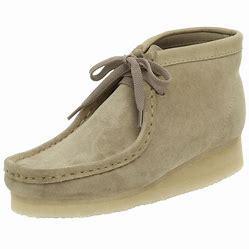
Brand: Clarks
Model: S Wallabee